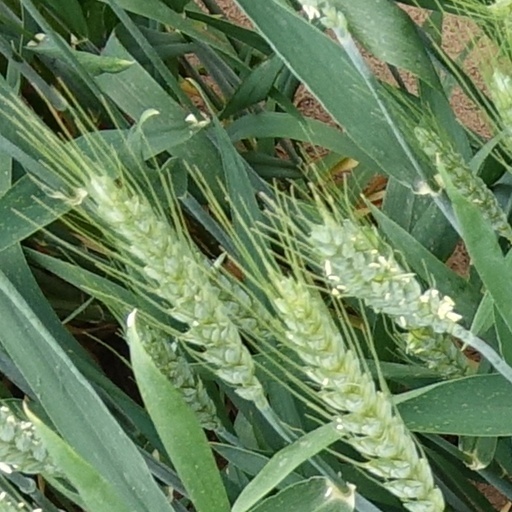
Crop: wheat